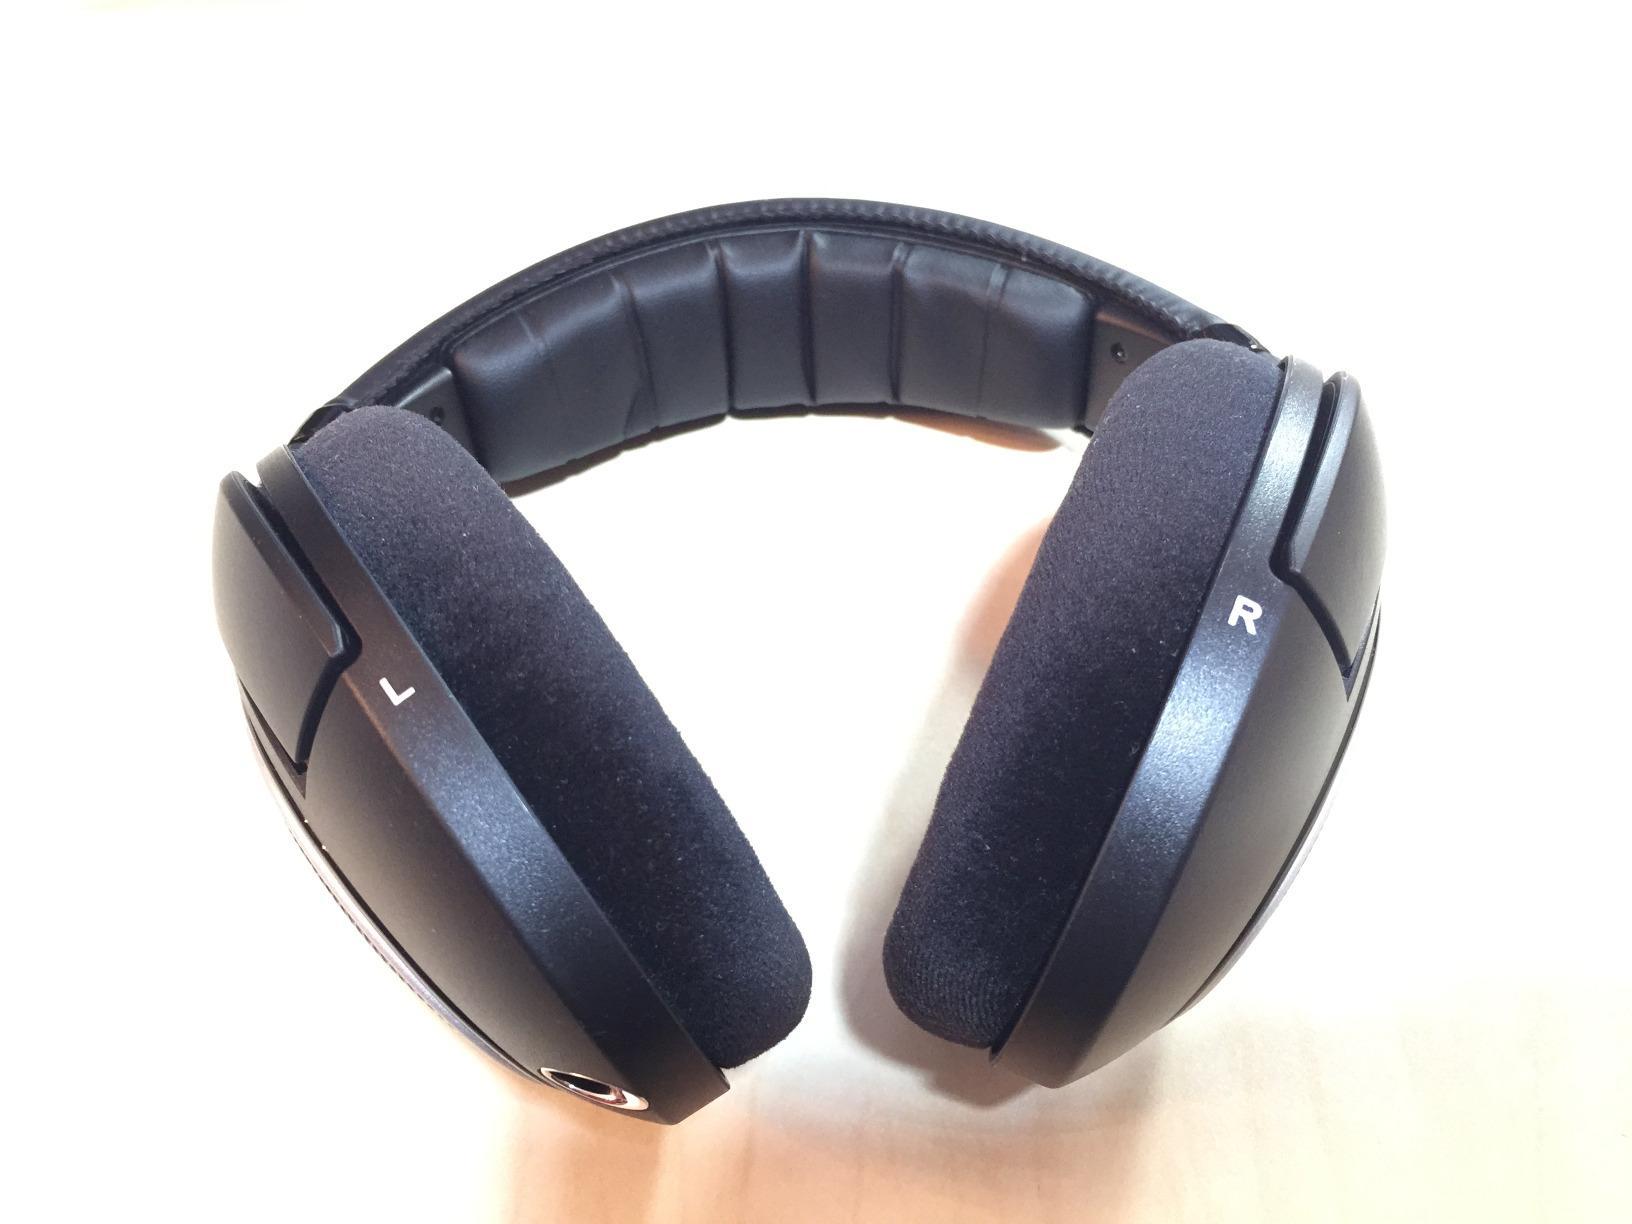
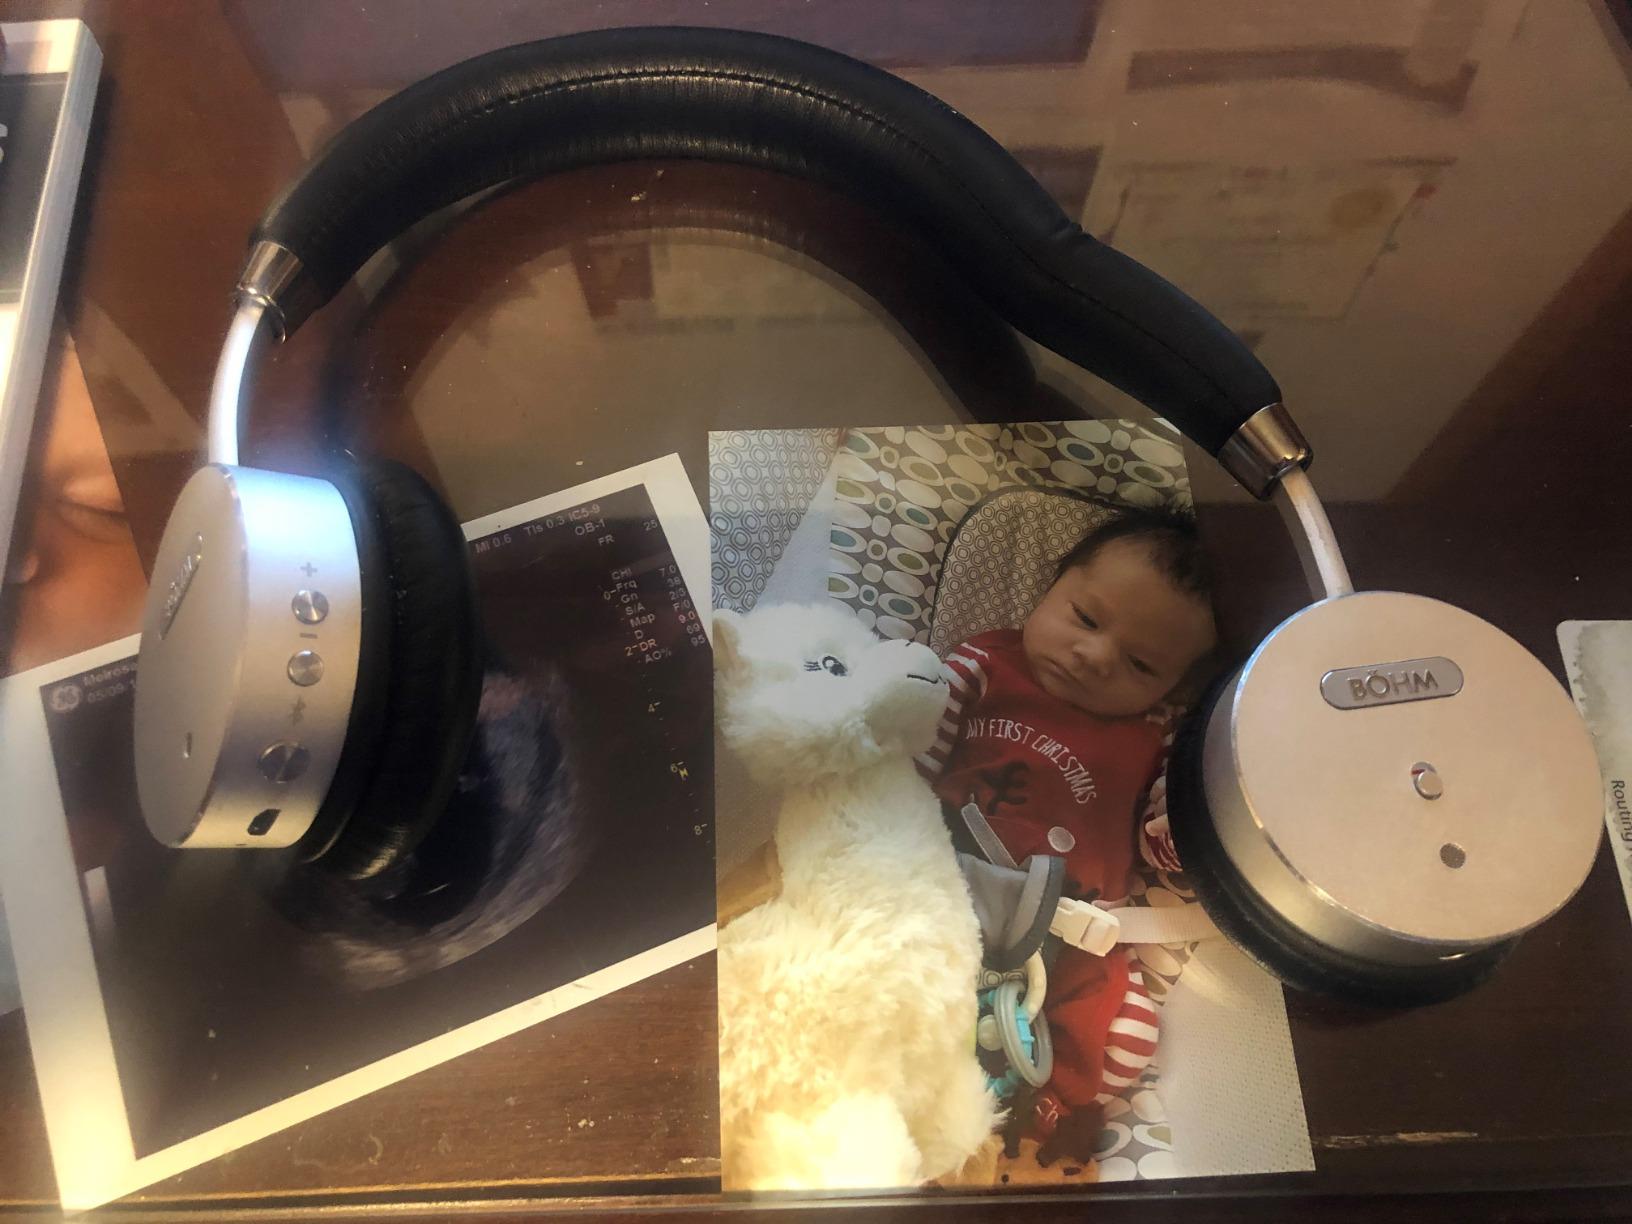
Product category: headphones
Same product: no